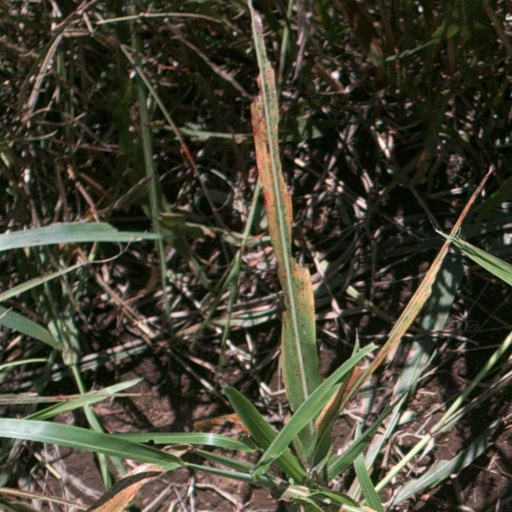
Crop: sorghum